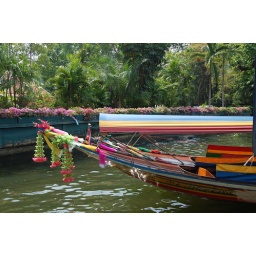
On the river boat in Bangkok